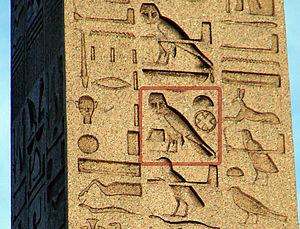
Détail des hiéroglyphes de km.t, Terre Noir, c'est à dire Egypte, de l'obélisque de le place de la Concorde.